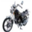
Label: motorcycle